History of Dalmatia

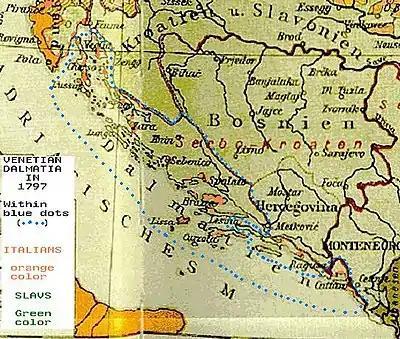
Austrian linguistic map from 1896. In green the areas where Slavs were the majority of the population, in orange the areas where Istrian Italians and Dalmatian Italians were the majority of the population. The boundaries of Venetian Dalmatia in 1797 are delimited with blue dots.

The history of Ragusa (Dubrovnik) goes back to at least to the 7th century. After the fall of the Ostrogothic Kingdom, the town came under the protection of the Byzantine Empire. In the 12th and 13th centuries, Dubrovnik grew into an oligarchic republic, and benefited by becoming a commercial outpost for the Serbian and Bosnian states. After the Crusades, Dubrovnik came under the sovereignty of Venice (1205–1358). Ragusa grew by purchasing the island of Lastovo, Pelješac and Ston from Serbia. By the Peace Treaty of Zadar in 1358, Dubrovnik achieved relative independence as a vassal-state of the Kingdom of Hungary.Between the 14th century and 1808, Dubrovnik ruled itself as a free state, although it was a tributary from 1382 to 1804 of the Ottoman Empire. The Republic reached its peak in the 15th and 16th centuries, when its thalassocracy sent its ships as far as India and America, rivalling the Republic of Venice and other Italian maritime states. The city became a cradle of culture, particularly in literature written in the local Slavic language, which became a foundation stone for present day Croatian. Originally, Latin was used in official documents of the Republic. Italian came into use in the 1420s. Both languages were used in official correspondence by the Republic. The Republic was influenced by the Venetian language and the Tuscan dialect.